Omega Marine Chronometer

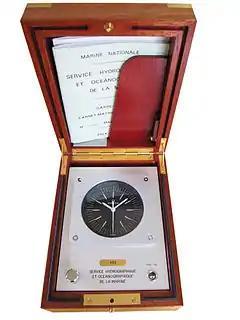
Omega Megaquartz Marine Chronometer ships clock, giving an accuracy of less than ± 5 seconds per year, French Navy issued, 1980

With the Omega Marine Chronometer wristwatch movement of 1974 as a basis a Quartz Marine Chronometer clock movement was designed with a high-frequency 4.19 MHz (2 or 4,194,304 Hz) quartz oscillator that should be capable of an accuracy of approximately ± 0.01 second/day. Where quartz elements were usually lens-shaped, this one was barrel shaped. It had very low ageing properties, a low thermic coefficient, and was able to function between -10 and +60˚C.